José Antonio Primo de Rivera

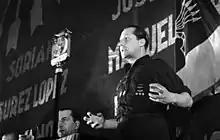
Photographed during a political rally (c. 1935–36). The Falangist blue shirt was an emblematic uniform embodying the idea of the Falangist discipline, hierarchy and violence, as well as, often dressed with the top button unbuttoned, it contributed to the discourse of masculine "virility".

The upper-class José Antonio abandoned the tie and suit and took on the new blue-shirt Falange uniform (despite later mocking JAP militants because of this, the Falangists were originally dressed in suit and tie); the uniform, adopted in October 1935, was deliberately chosen as a reference to Italian Fascism.